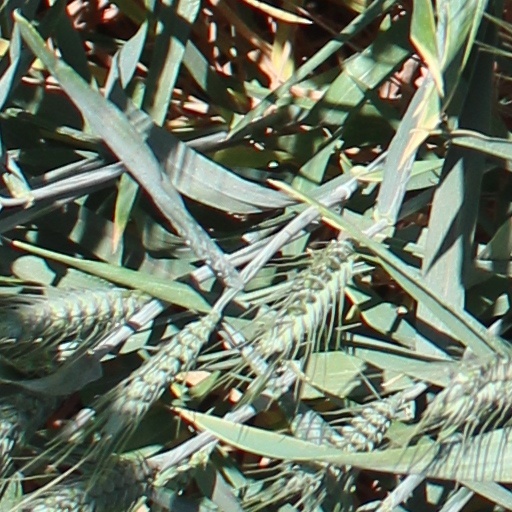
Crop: wheat